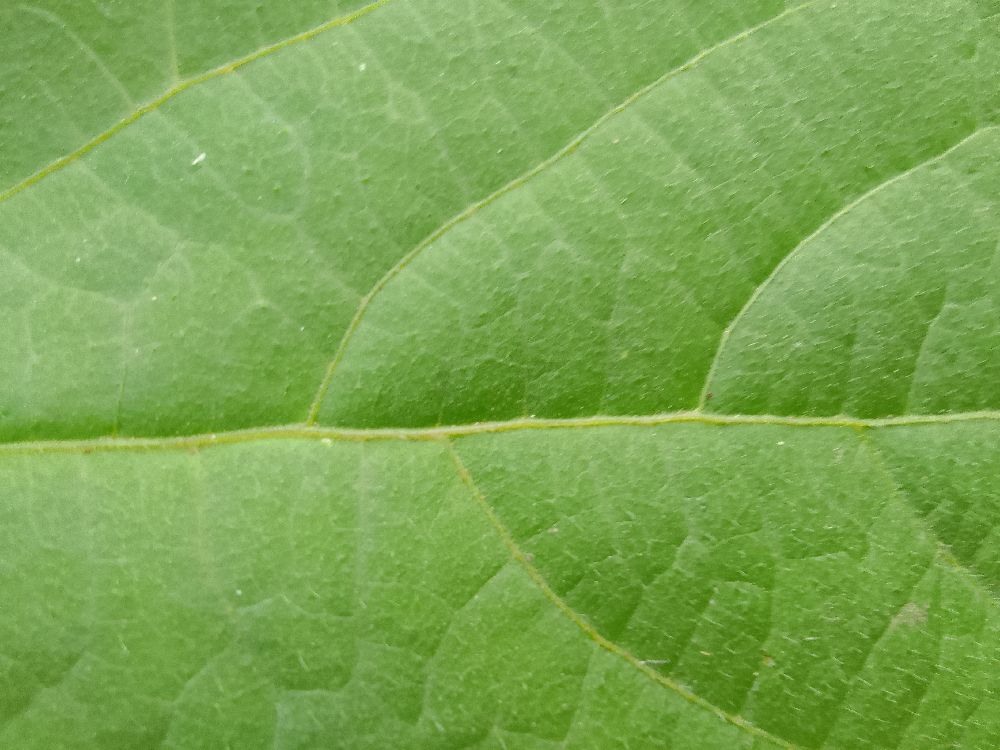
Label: healthy